Tanning (leather)

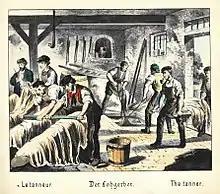
Tanning, 1880

Tanning, or hide tanning, is the process of treating skins and hides of animals to produce leather. A tannery is the place where the skins are processed.